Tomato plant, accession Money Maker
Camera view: tilt-top (135 deg); turntable rotation: 210 degrees
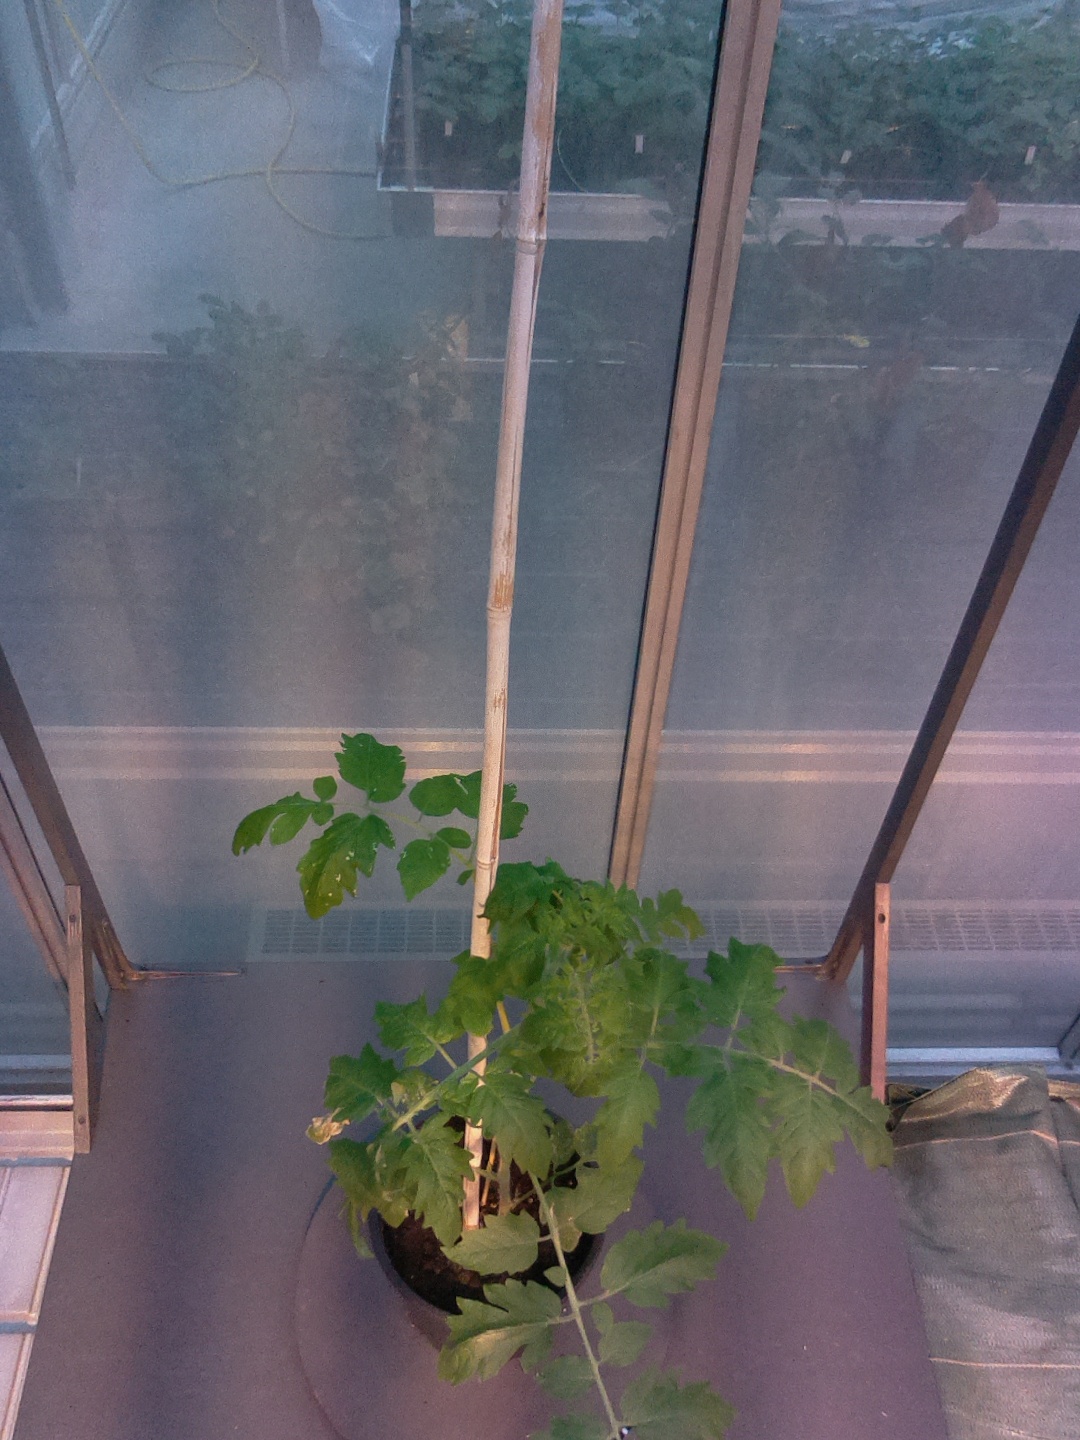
BBCH growth stage 14: 8 of true leaves visible